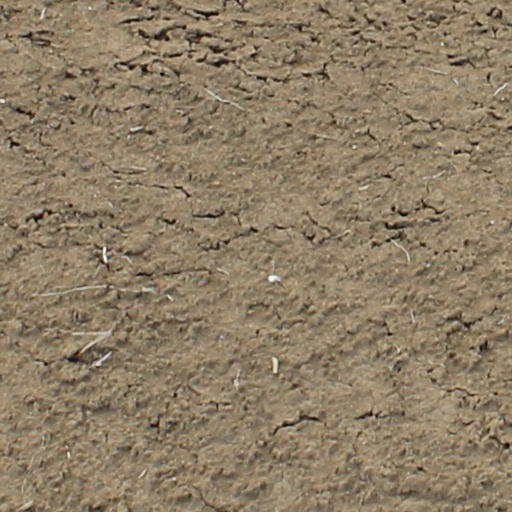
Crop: wheat